Mexican Movement of 1968

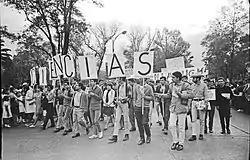
Science students' contingent, 13 August 1968.

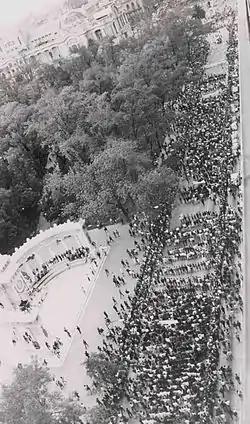
The 27 August student demonstration on Juárez Avenue.

On 9 September, Barros Sierra issued a statement to the students and teachers to return to class as "our institutional demands... have been essentially satisfied by the recent annual message by the Citizen President of the Republic." The CNH issued a paid announcement in the newspaper, "El Día," for the Silent March on 13 September; it invited "all workers, farmers, teachers, students, and the general public" to participate in the march. The CNH emphasized that it had no "connection with the Twentieth Olympic Games...or with the national holidays commemorating [Mexico's] Independence, and that this Committee has no intention of interfering with them in any way. The announcement reiterated the list of six demands from the CNH.